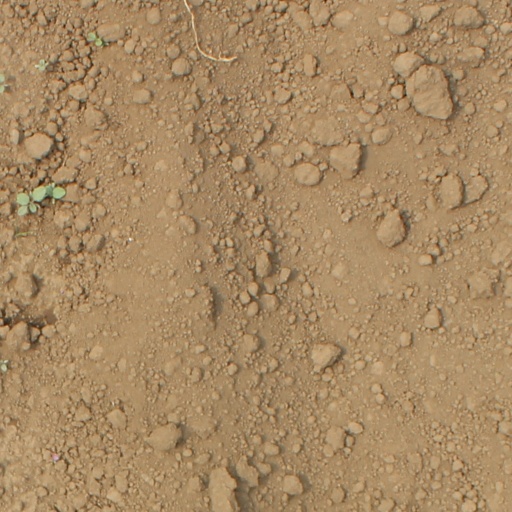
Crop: soybean